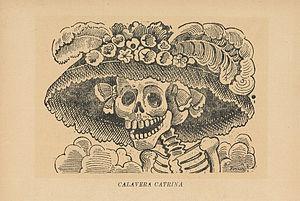
Catrina, gravure reprise dans Mongrafia: Las Obras de Jose Guadalupe Posada, Grabador Mexicano (publié en 1930).
Les calaveras sont emblématiques du Jour des morts et de la culture mexicaine, depuis la promotion dans les années 1920 de certains symboles culturels d'origine plus ou moins indigène par les gouvernements nationalistes dans le but d'unifier le pays après la révolution de 1910, par l'intermédiaire en particulier du muralisme. Cette tradition est largement suivie par-delà les frontières mexicaines et même enregistrée dans l'Inventaire du patrimoine culturel immatériel en France.
La Mort a été représentée en tant que figure anthropomorphe ou comme personnage fictif dans de nombreuses mythologies et cultures populaires.
José Guadalupe Posada Aguilar, né le 2 février 1852 dans le quartier de San Marcos à Aguascalientes et mort le 20 janvier 1913 à Mexico, est un graveur, caricaturiste et illustrateur mexicain.